Neue Künstlervereinigung München

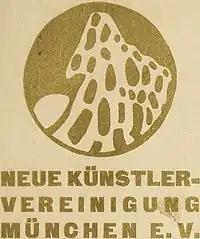
Logo of the N.K.V.M.

The Neue Künstlervereinigung München (N.K.V.M.), ("New Artists' Association Munich") was an Expressionism art group based in Munich. The registered association was formed in 1909 and prefigured "Der Blaue Reiter" (The Blue Rider), the first modernist secession which is regarded as a forerunner and pathfinder for Modern art in 20th-century Germany.